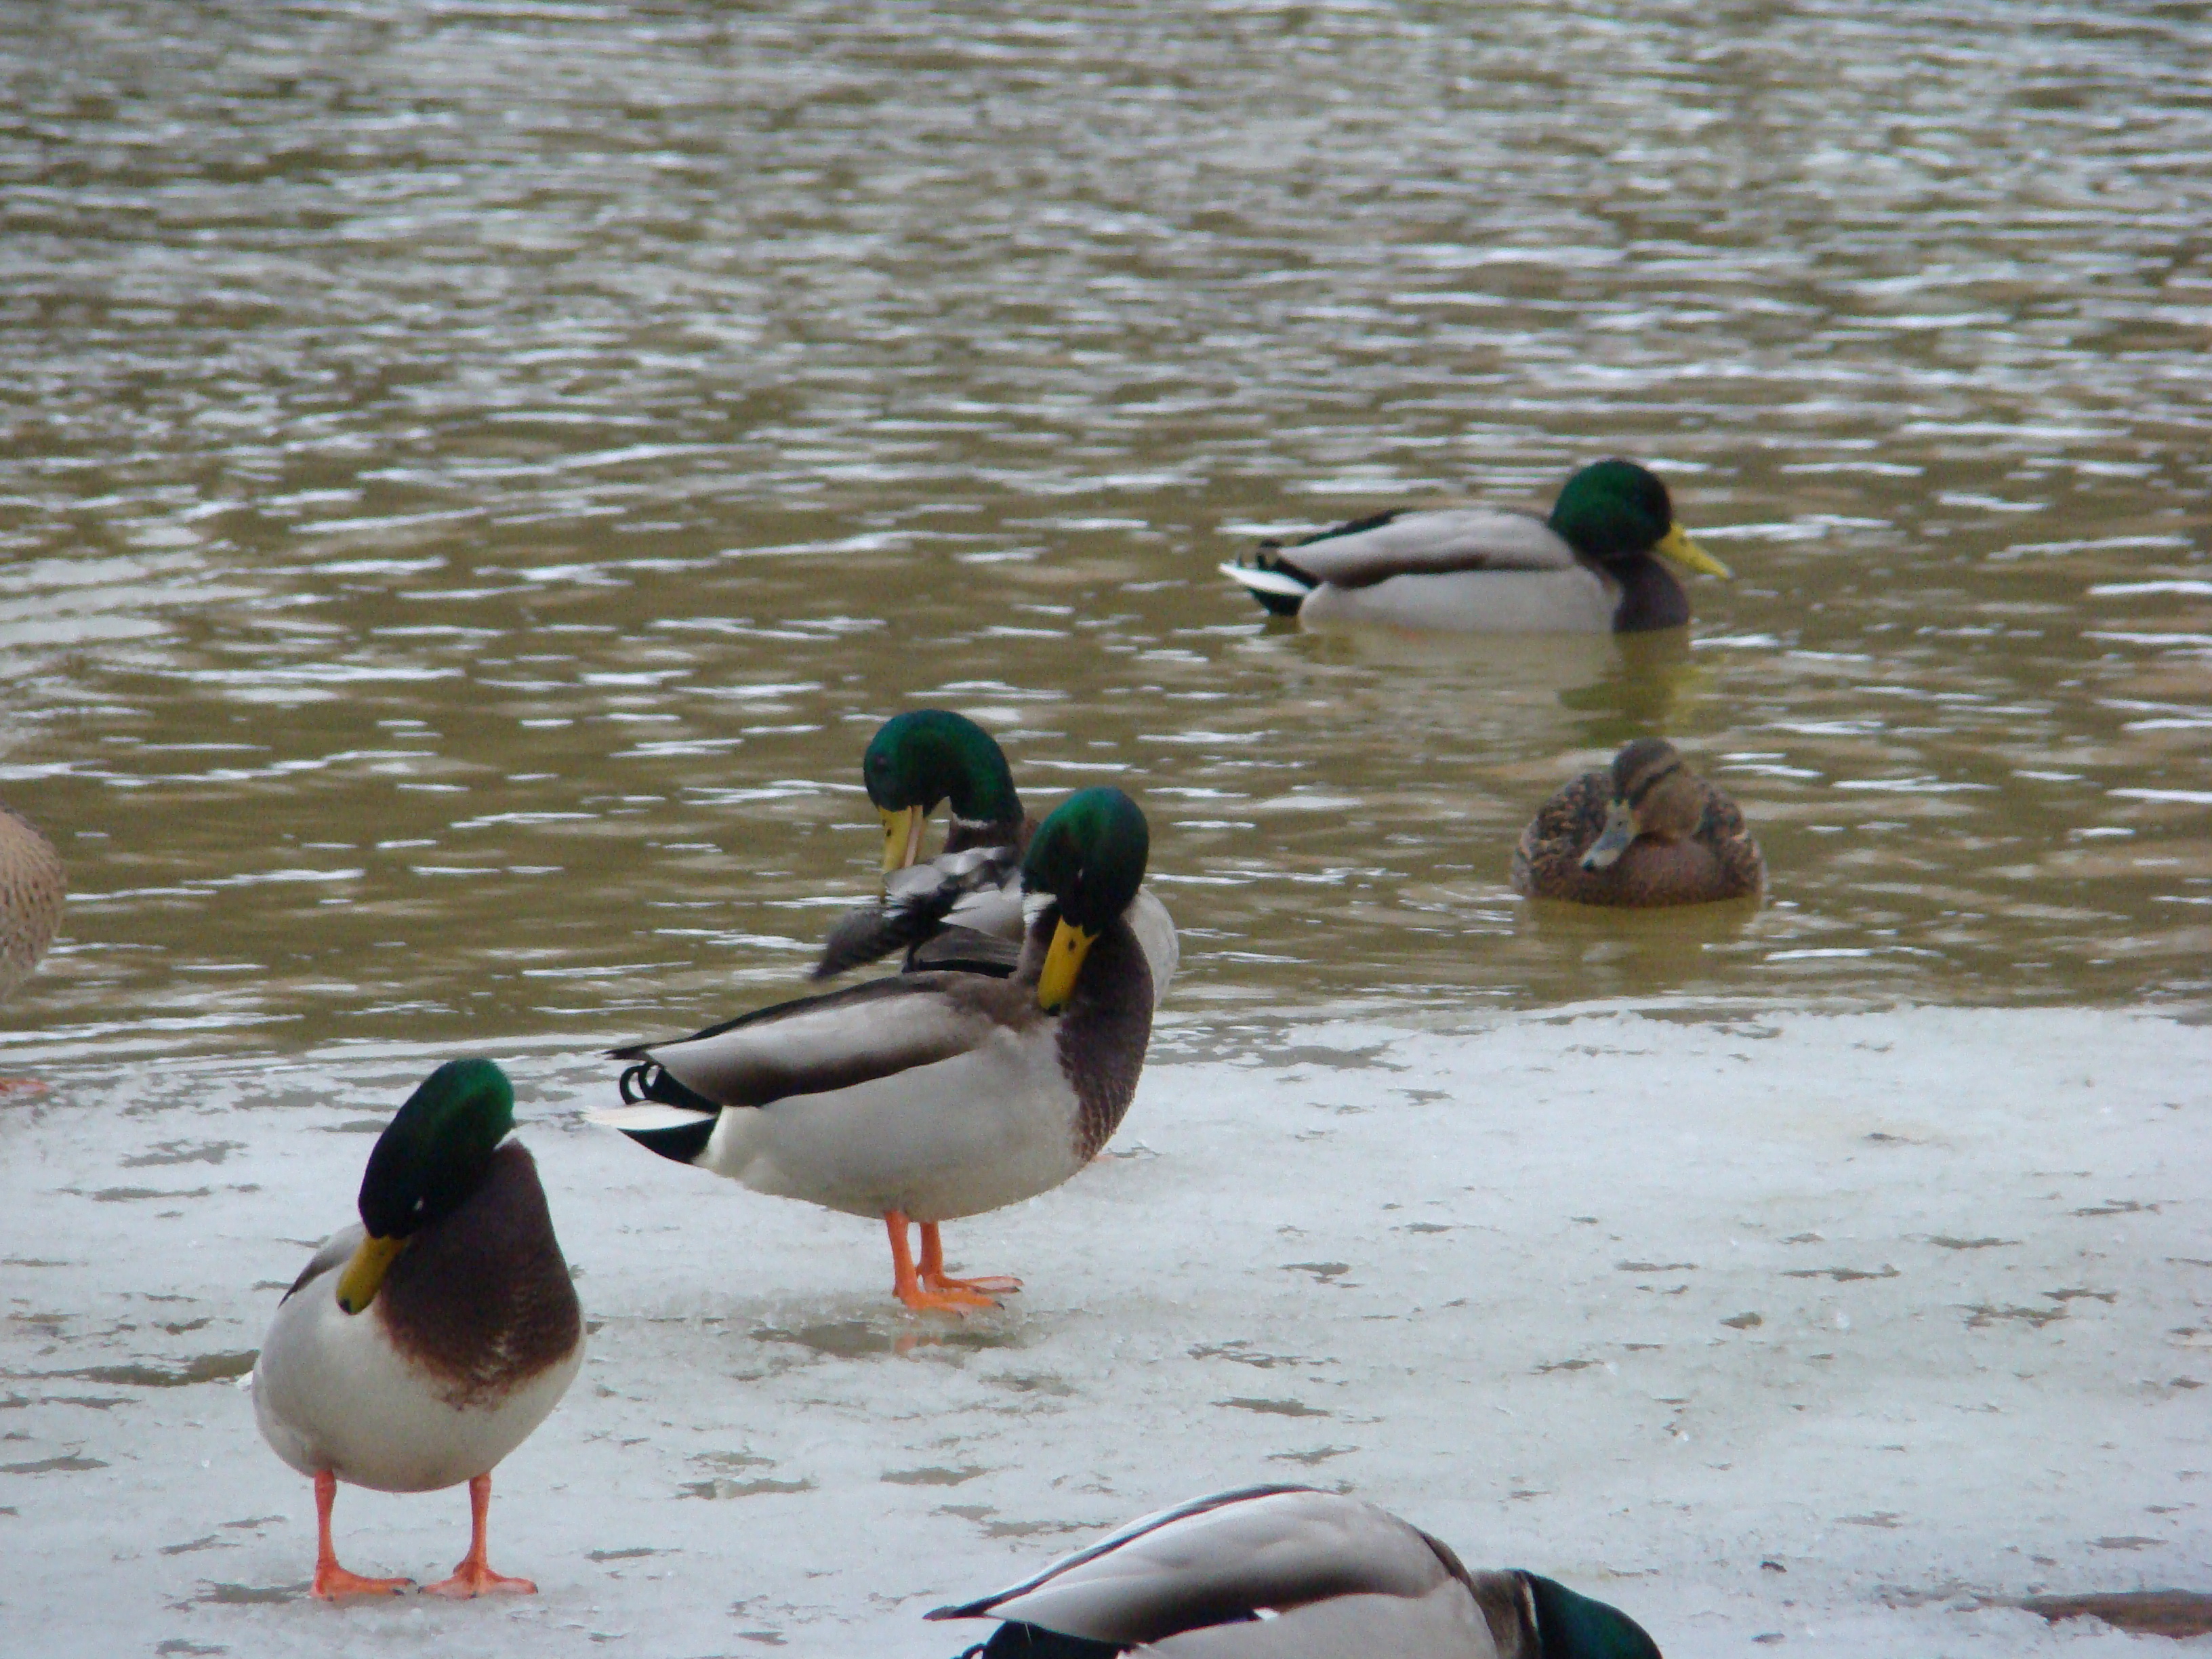
nature, bird, wildlife, fauna, birds, duck, vertebrate, sony, waterfowl, water bird, mallard, canard, dsch9, ducks geese and swans, seaduck